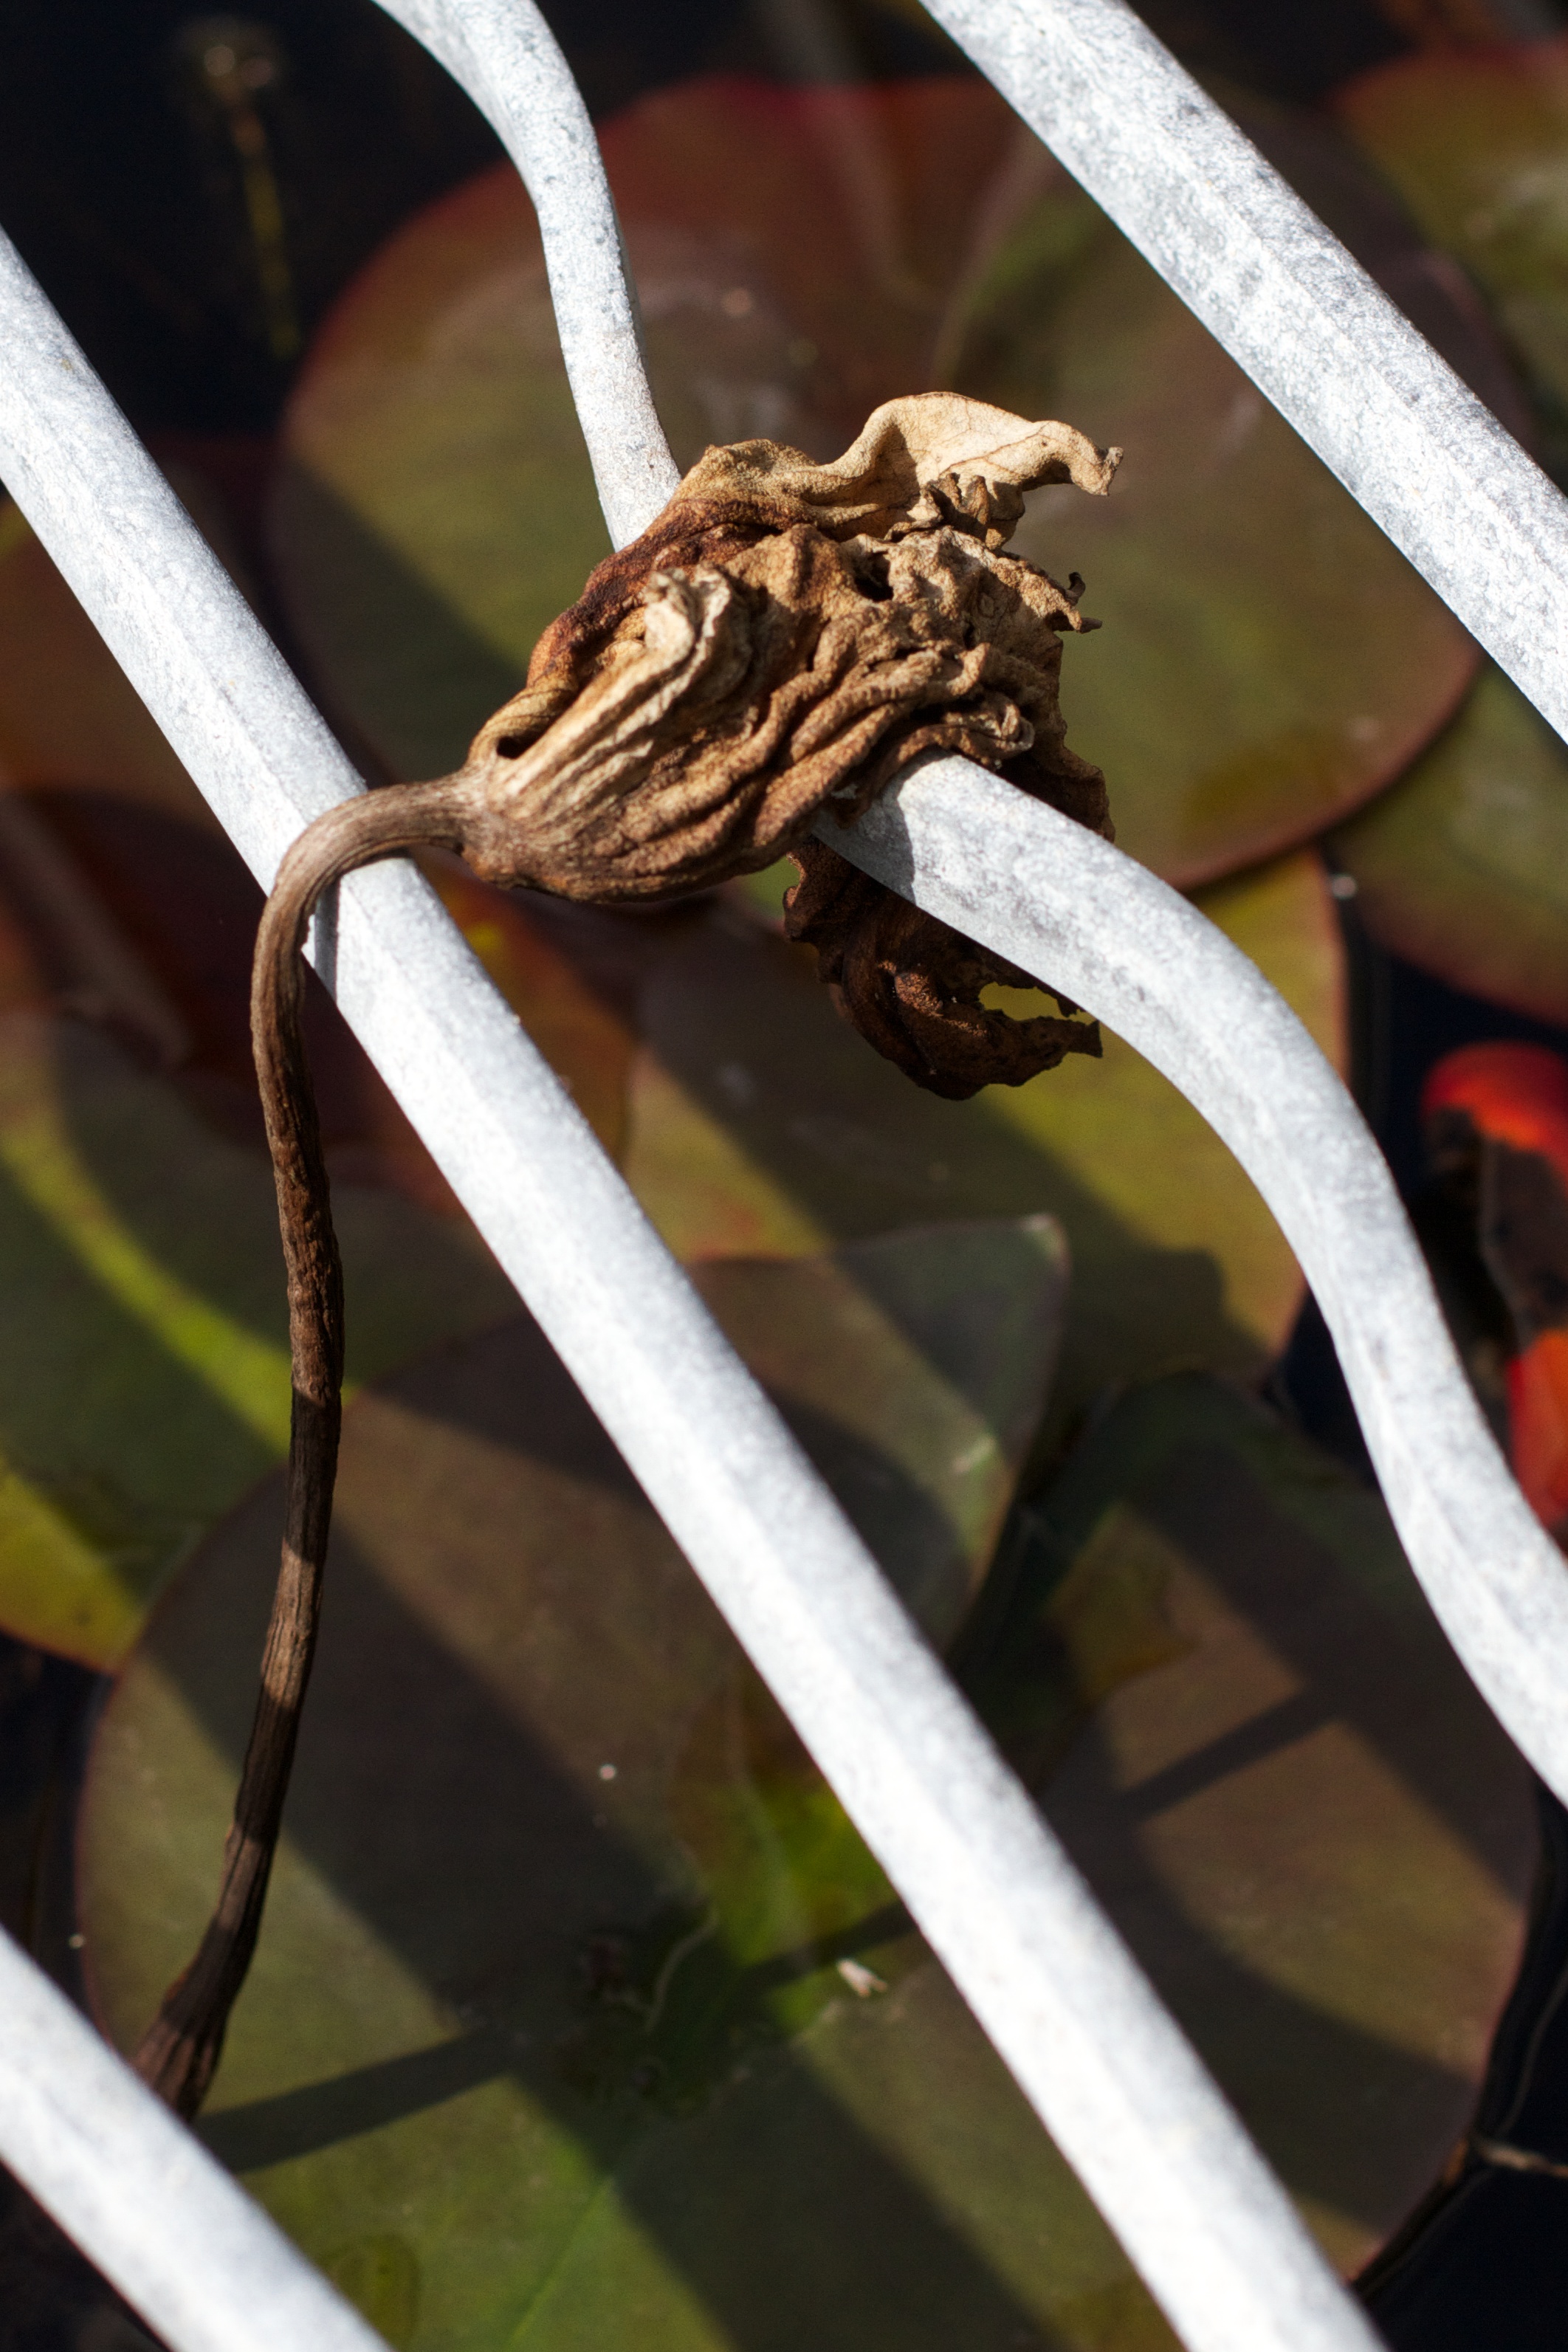
flower, reptile, fauna, close up, macro photography